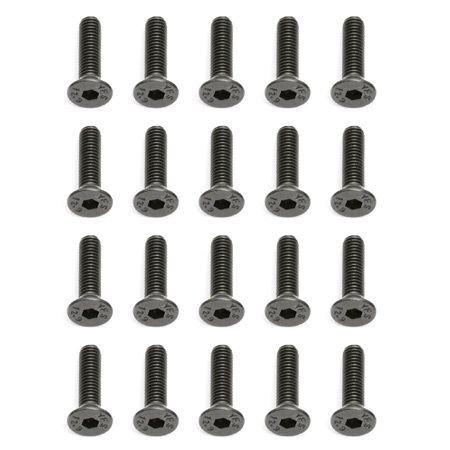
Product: Team Associated 25203 M3 x 12mm Flat Head Counter Sunk Hex Screw
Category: Hobbies | Remote & App Controlled Vehicles & Parts | Remote & App Controlled Vehicle Parts | Vehicle Bodies & Scale Accessories | Vehicle Scale Accessories
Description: Great Condition.
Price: $6.95
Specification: ProductDimensions:3.2x0.1x5.2inches|ItemWeight:0.32ounces|ShippingWeight:0.32ounces(Viewshippingratesandpolicies)|DomesticShipping:ItemcanbeshippedwithinU.S.|InternationalShipping:ThisitemcanbeshippedtoselectcountriesoutsideoftheU.S.LearnMore|ASIN:B000BO6KWM|Itemmodelnumber:ASC25203|Manufacturerrecommendedage:15yearsandup